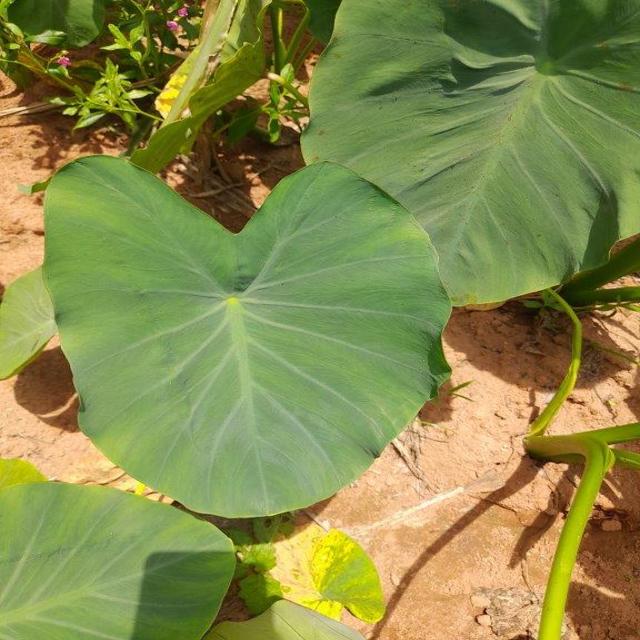
Label: Healthy